Third Anglo-Dutch War

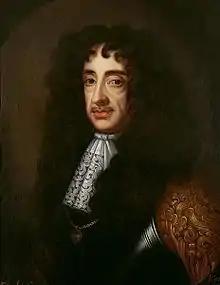
Charles II of England; the war was driven by his desire for the French subsidies that offered financial freedom from Parliament.

The 1652–1654 First Anglo-Dutch War was the result of commercial rivalry and Orangist support for the exiled Charles II, uncle of William of Orange. Peace terms agreed in 1654 with the English Protectorate included the permanent exclusion of the House of Orange-Nassau from public office, ensuring Republican political control. When Charles regained the English throne in 1660, his Orangist links meant Grand Pensionary Johan de Witt opposed negotiations for an Anglo-Dutch alliance; after these broke down, he agreed a treaty of assistance with Louis XIV in 1662.